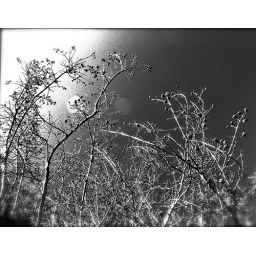
I like the flare. The black and white I think looks almost silver in this.